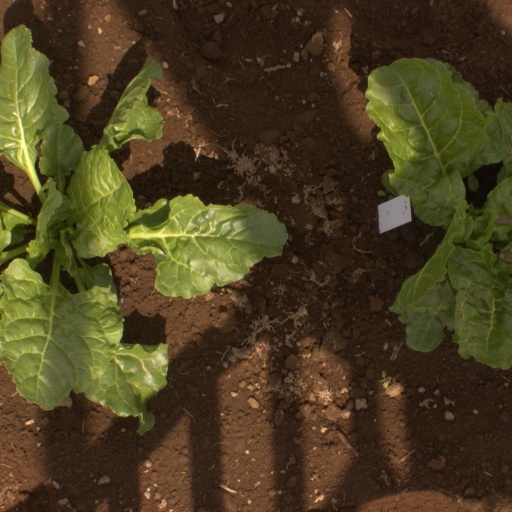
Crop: sugar beet